Street names in Barcelona

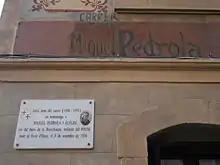
Miquel Pedrola Street (currently Sant Miquel), with the old inscription and a plaque commemorating the POUM militiaman, who died at the front of Huesca in 1936.

During the Civil War, popular fervor led to the change of numerous public roads without even official approval or the placement of a plaque, simply the name written on the wall. Numerous names established during the dictatorship of Primo de Rivera that had been maintained during the Republic were reversed. Numerous streets with religious names were also changed, preferably those in the center of the city. Other changes were of a political nature or in memory of union leaders or militiamen and combatants in the war. Most of the changes were made in the first months of the war, and many of them were confirmed by the City Council on September 16, 1937; however, some of the changes of spontaneous sign remained only in the popular collective ideology. The only change made on the initiative of the consistory presided by Carles Pi i Sunyer was that of Urquinaona square by Francesc Ferrer i Guàrdia, on November 19, 1936.